Gun shop

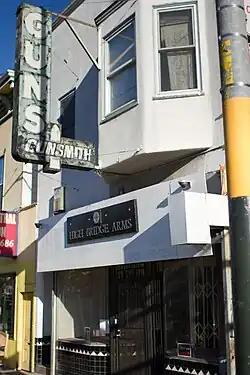
High Bridge Arms, pictured in January 2012, was a notable gun shop in San Francisco, California.

A gun shop (also known by various other names such as firearm store and gun store) is a business that sells firearms, such as handguns and long guns, to individuals in an open shopping format. It may also provide repairs for firearms and their parts. Other items such as ammunition, hunting accessories, food, clothing, and even souvenirs may be sold in the store as well.